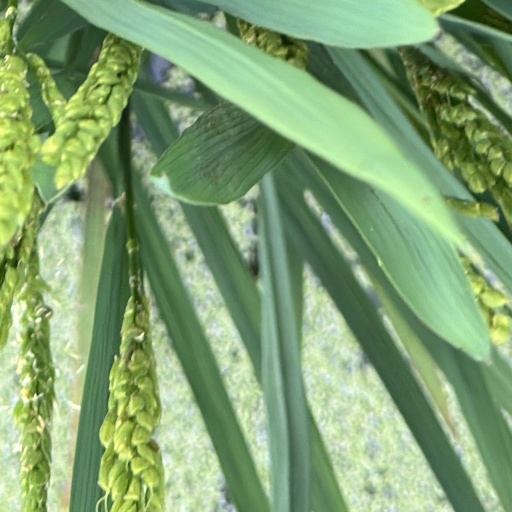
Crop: rice